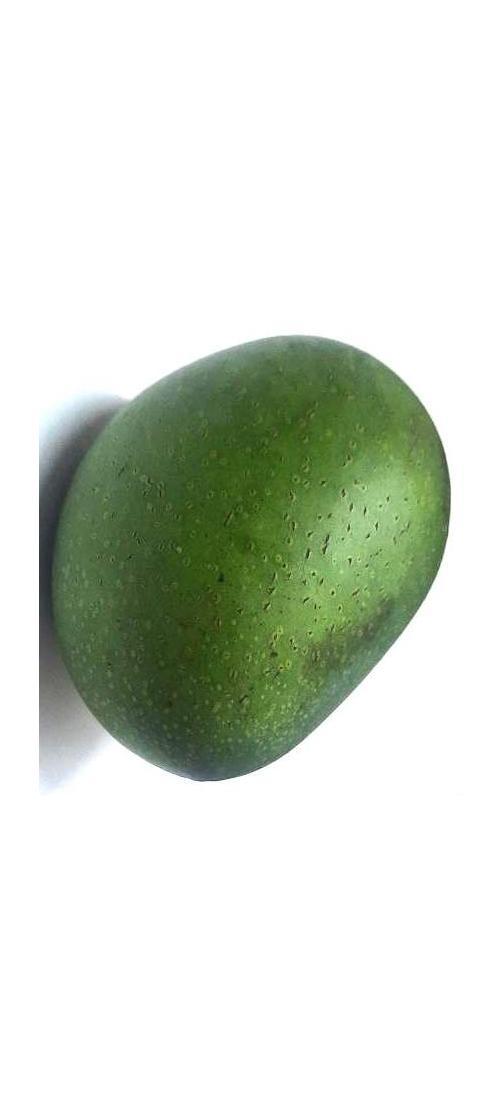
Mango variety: Ashshina Zhinuk